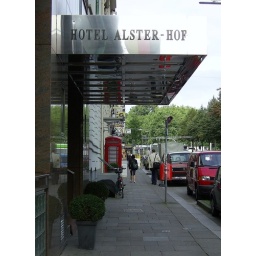
Red telephone box in Hamburg, Germany